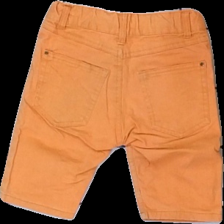
View: back
Type: Shorts
Category: Children
Brand: Not in the list
Brand text on label: Åhlens
Colors: Orange
Material: 100% cotton
Cut: Regular
Size: 98
Season: All
Stains: Minor
Price range: <50
Recommended usage: Export
Comment: washed out